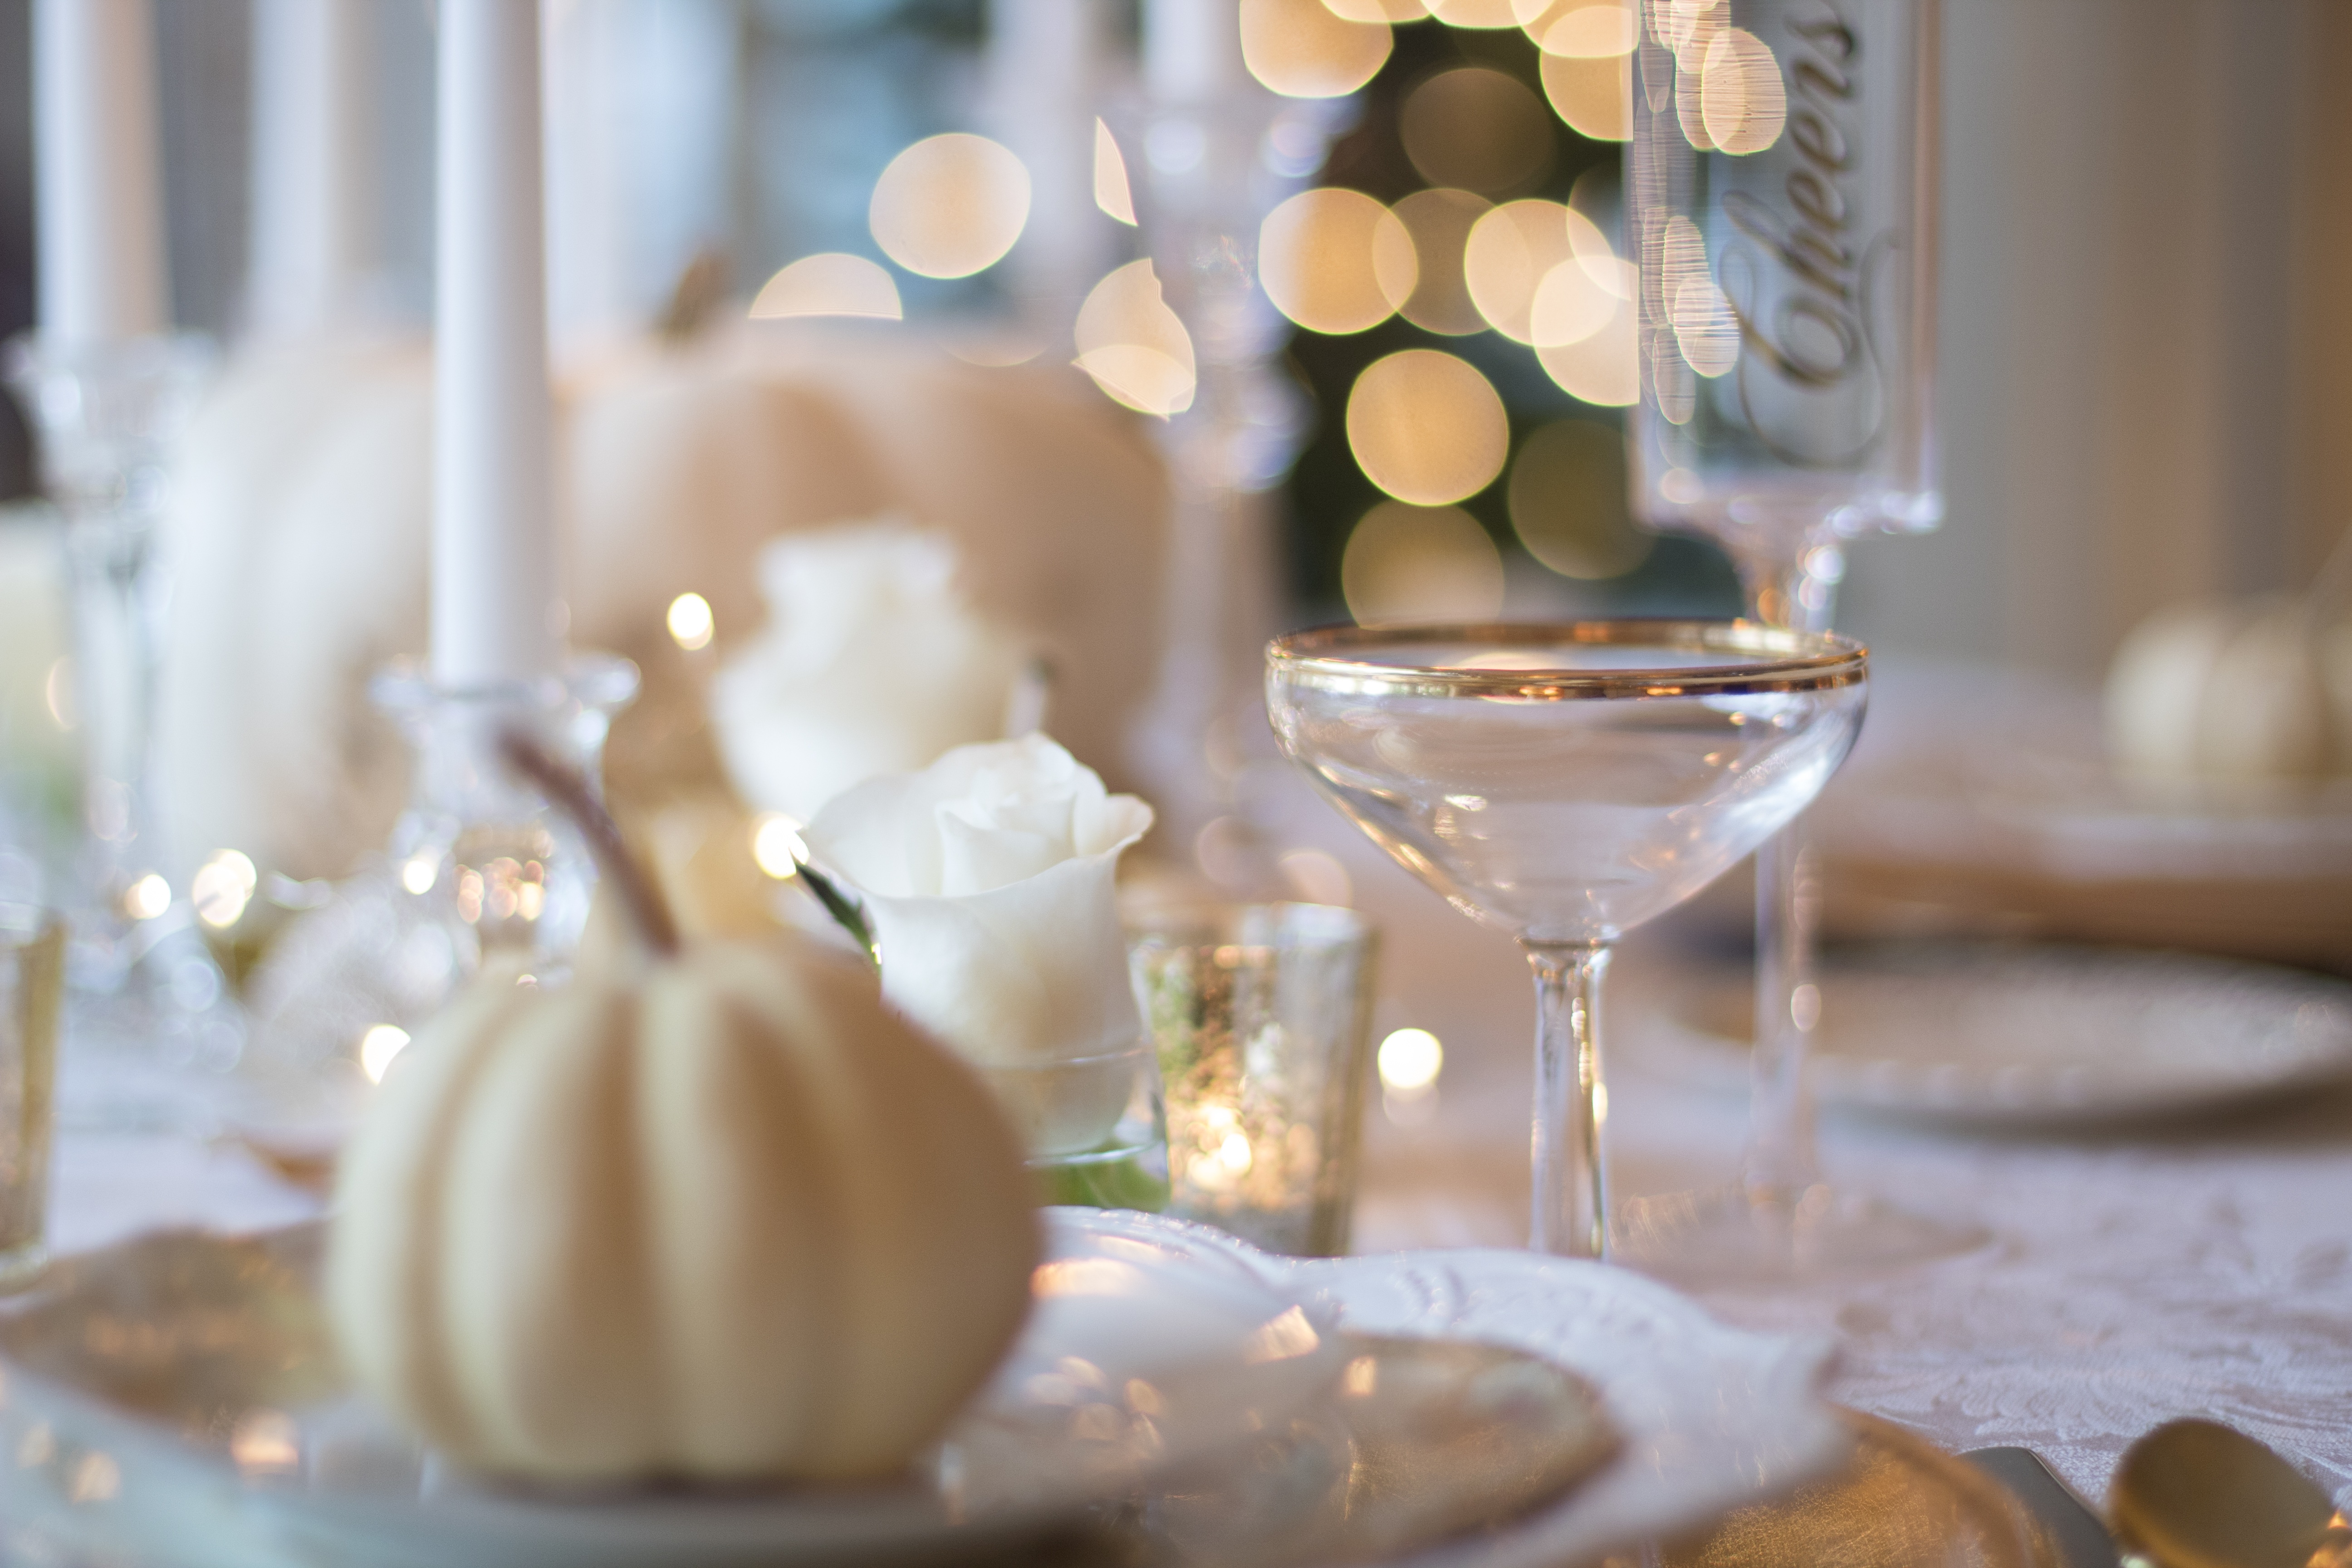
table, fall, celebration, decoration, meal, food, autumn, holiday, plate, romantic, lighting, wedding, tableware, festive, thanksgiving, ceremony, dinner, seasonal, elegant, champagne, tradition, traditional, setting, brunch, roasted, centrepiece, champagne glass, rehearsal dinner, holiday table, thanksgiving table, vintage china, vintage dishes, vintage champagne glass